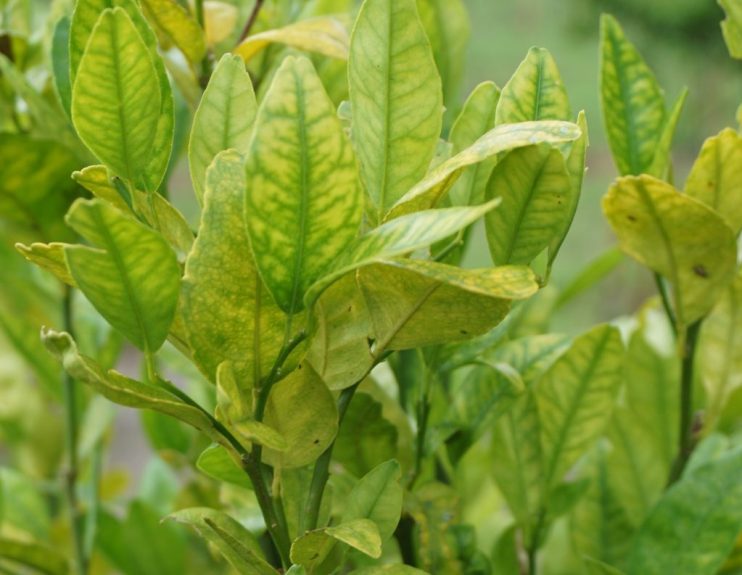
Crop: unknown
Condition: citrus_citrus_greening_disease